Crosby Garrett Helmet

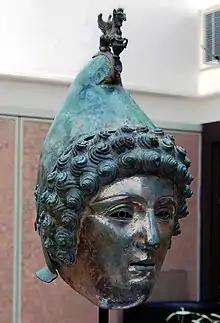
The helmet on display at Christie's in 2010

The Crosby Garrett helmet is an almost complete example of a two-piece Roman cavalry helmet. The visor portrays the face of a youthful, clean-shaven male with curly hair. The headpiece is in the shape of a Phrygian cap, on the crest of which is a winged griffin that stands with one raised foot resting on an amphora. The visor was originally attached to the headpiece by means of a hinge; the iron hinge pin has not survived, but its existence has been inferred from the presence of powdery deposits of iron oxide residue. The helmet would have been held in place using a leather strap attached from the wearer's neck to a decorated rivet on either side of the helmet, below the ear. Wear marks caused by opening and closing the visor are still visible, and at some point the helmet was repaired using a bronze sheet which was riveted across two splits. Only two other Roman helmets complete with visors have been found in Britain: the Newstead Helmet and Ribchester Helmet.